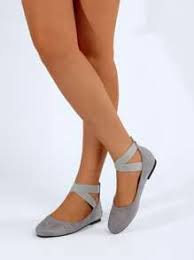
Label: Ballet Flat